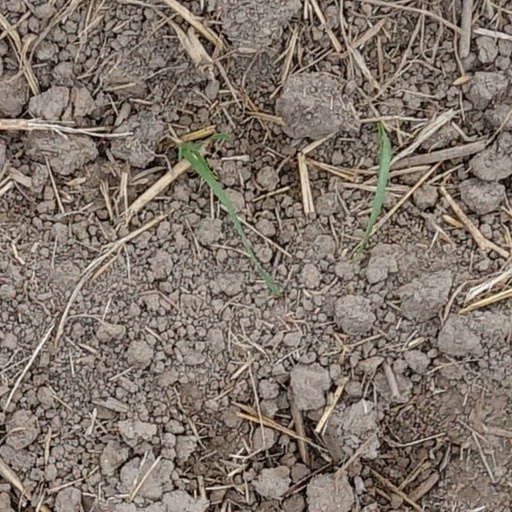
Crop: wheat